97th Operations Group

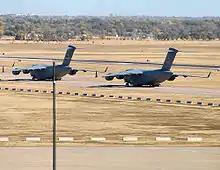
97th OG : C-17 Globemasters take off in rapid succession as part of the mobility air forces exercise

On 29 August 1991, the 97th Bombardment Wing was redesignated as the 97th Wing under the "objective wing" concept adopted by the air force as the lines between tactical and strategic forces blurred. The flying components of the former 97th Bombardment Wing were reassigned to the newly established 97th Operations Group. Upon activation, the 97th Operations Group was bestowed the history, lineage and honors of the 97th Bombardment Group from the 97th Wing.